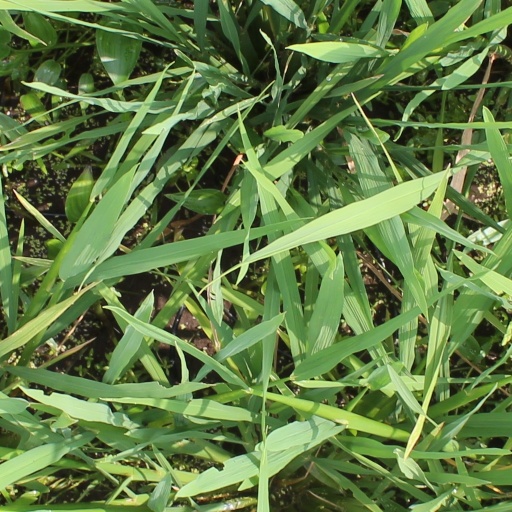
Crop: rice